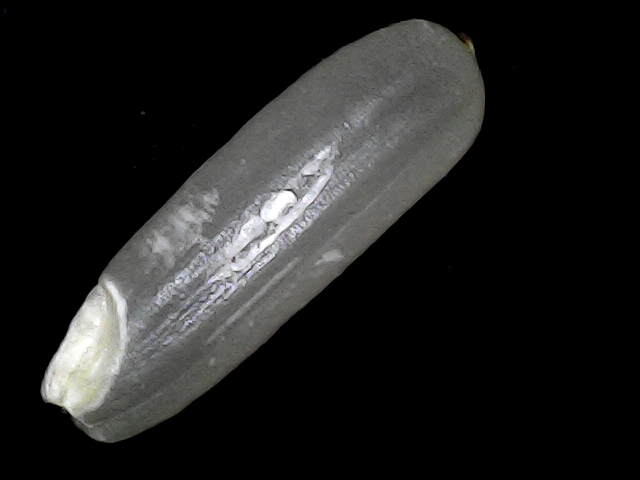
Rice variety: BD75